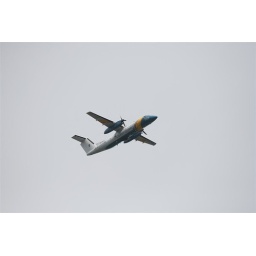
coast guard plane over ulsholmen